Sugarloaf Parkway

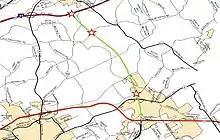
This map shows the anticipated route that the Sugarloaf Parkway extension Phase II project will take. (Photo: Gwinnett County)

Sugarloaf Parkway is planned to have an extension to I-85 as part of the Northern Arc (SR 500), an abandoned freeway plan resurrected in October 2017. The extension, known as the Sugarloaf Parkway Extension, Phase II, is planned to be a tollway, and will connect SR 316 with I-85 near Buford.